Presidential transition of Joe Biden

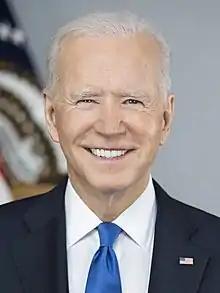
President Donald Trump (left) and President-elect Joe Biden (right).

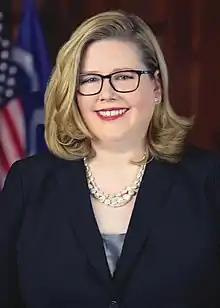
Administrator of General Services Emily Murphy withheld transition resources until November 23.

The presidential transition of Joe Biden began on November 7, 2020, and ended on January 20, 2021. Unlike previous presidential transitions, which normally take place during the roughly 10-week period between the election in the first week of November and the inauguration on January 20, Biden's presidential transition was shortened somewhat because the General Services Administration under the outgoing first Trump administration did not recognize Biden as the "apparent winner" until November 23.